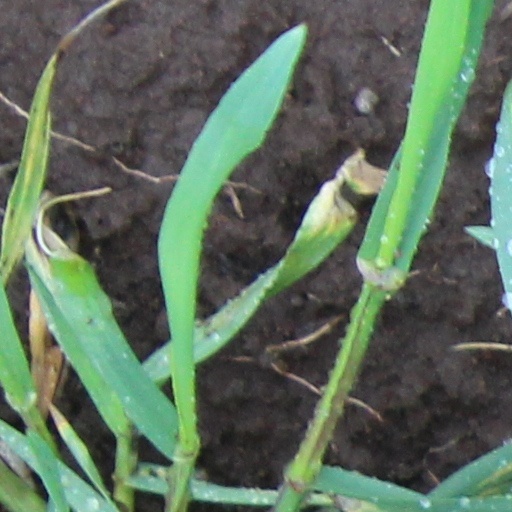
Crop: wheat